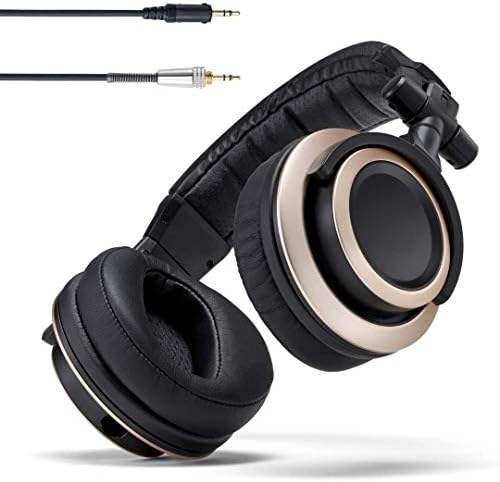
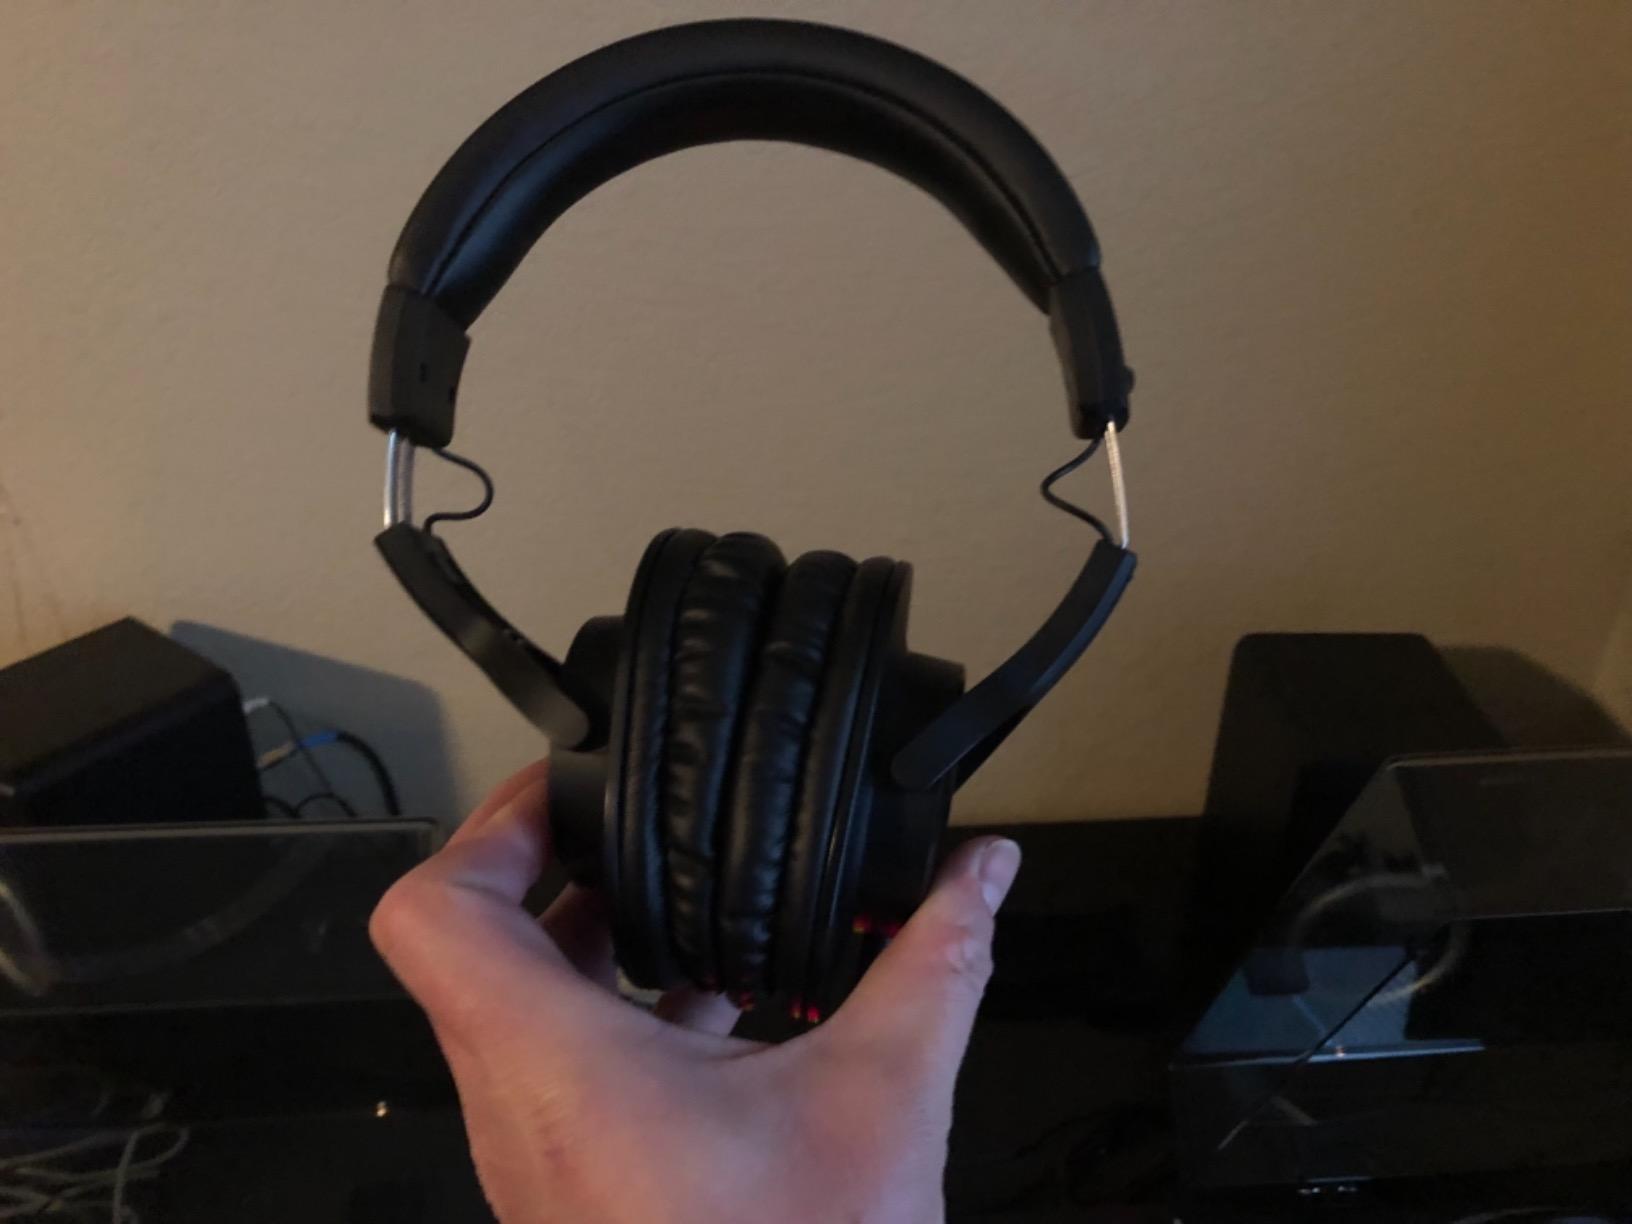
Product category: headphones
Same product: no